Banaue

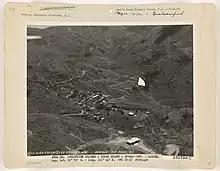
Aerial view of Banaue, 1939

Banaue is situated from the provincial capital Lagawe, and from the country's capital city of Manila.